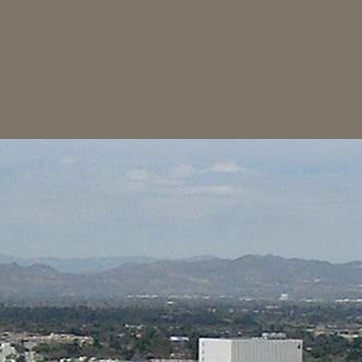
Material: sky